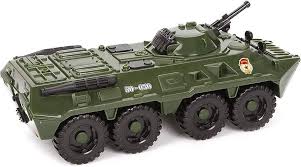
Label: BTR-80